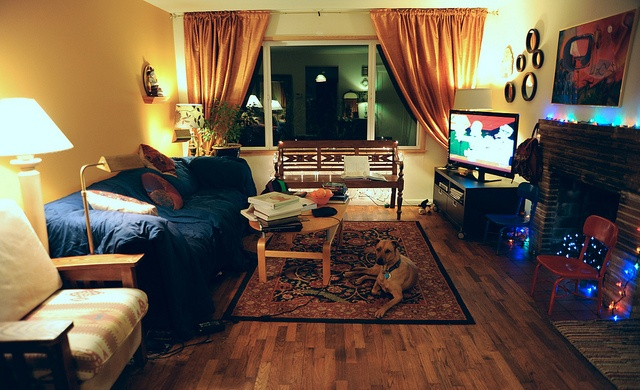
A living area with dog, sofa, chair and television.
Cozy living room with seating and a dog on a rug.
a living room with a couch a table and a tv
A living room filled with furniture and a window.
A living room with a dog on the rug near the fireplace